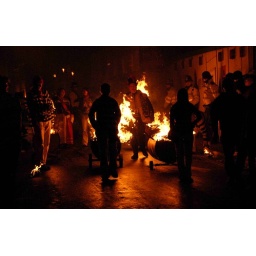
Bonfire boys pulling drums with spent flaming torches dropped in the road by the marchers as they burn down.